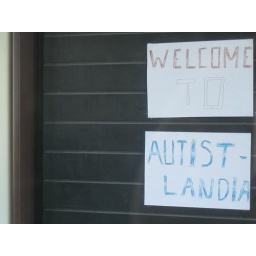
&amp;quot;Welcome to. Autistlandia&amp;quot; Well... thanks I guess. This was on a door in a house I visited a while ago.